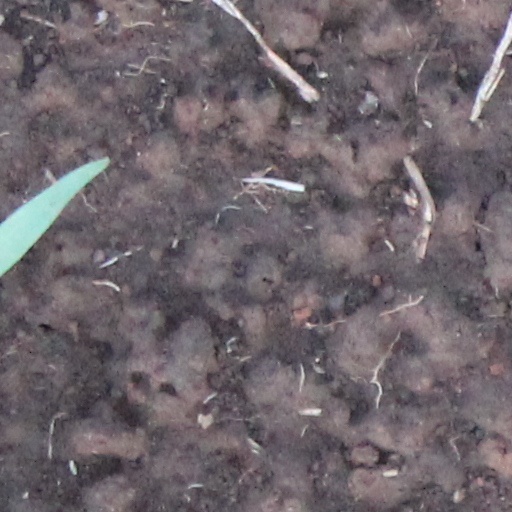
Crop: wheat